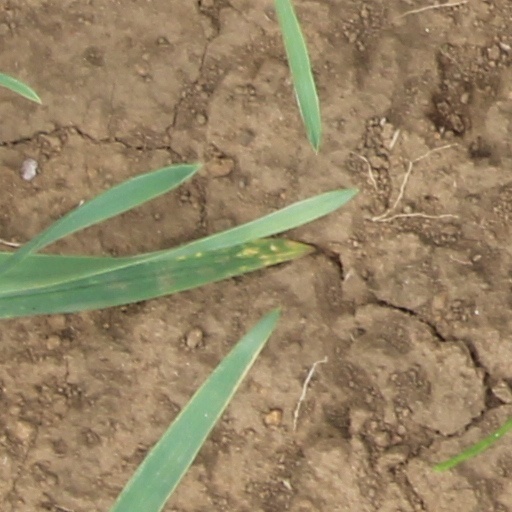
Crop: wheat